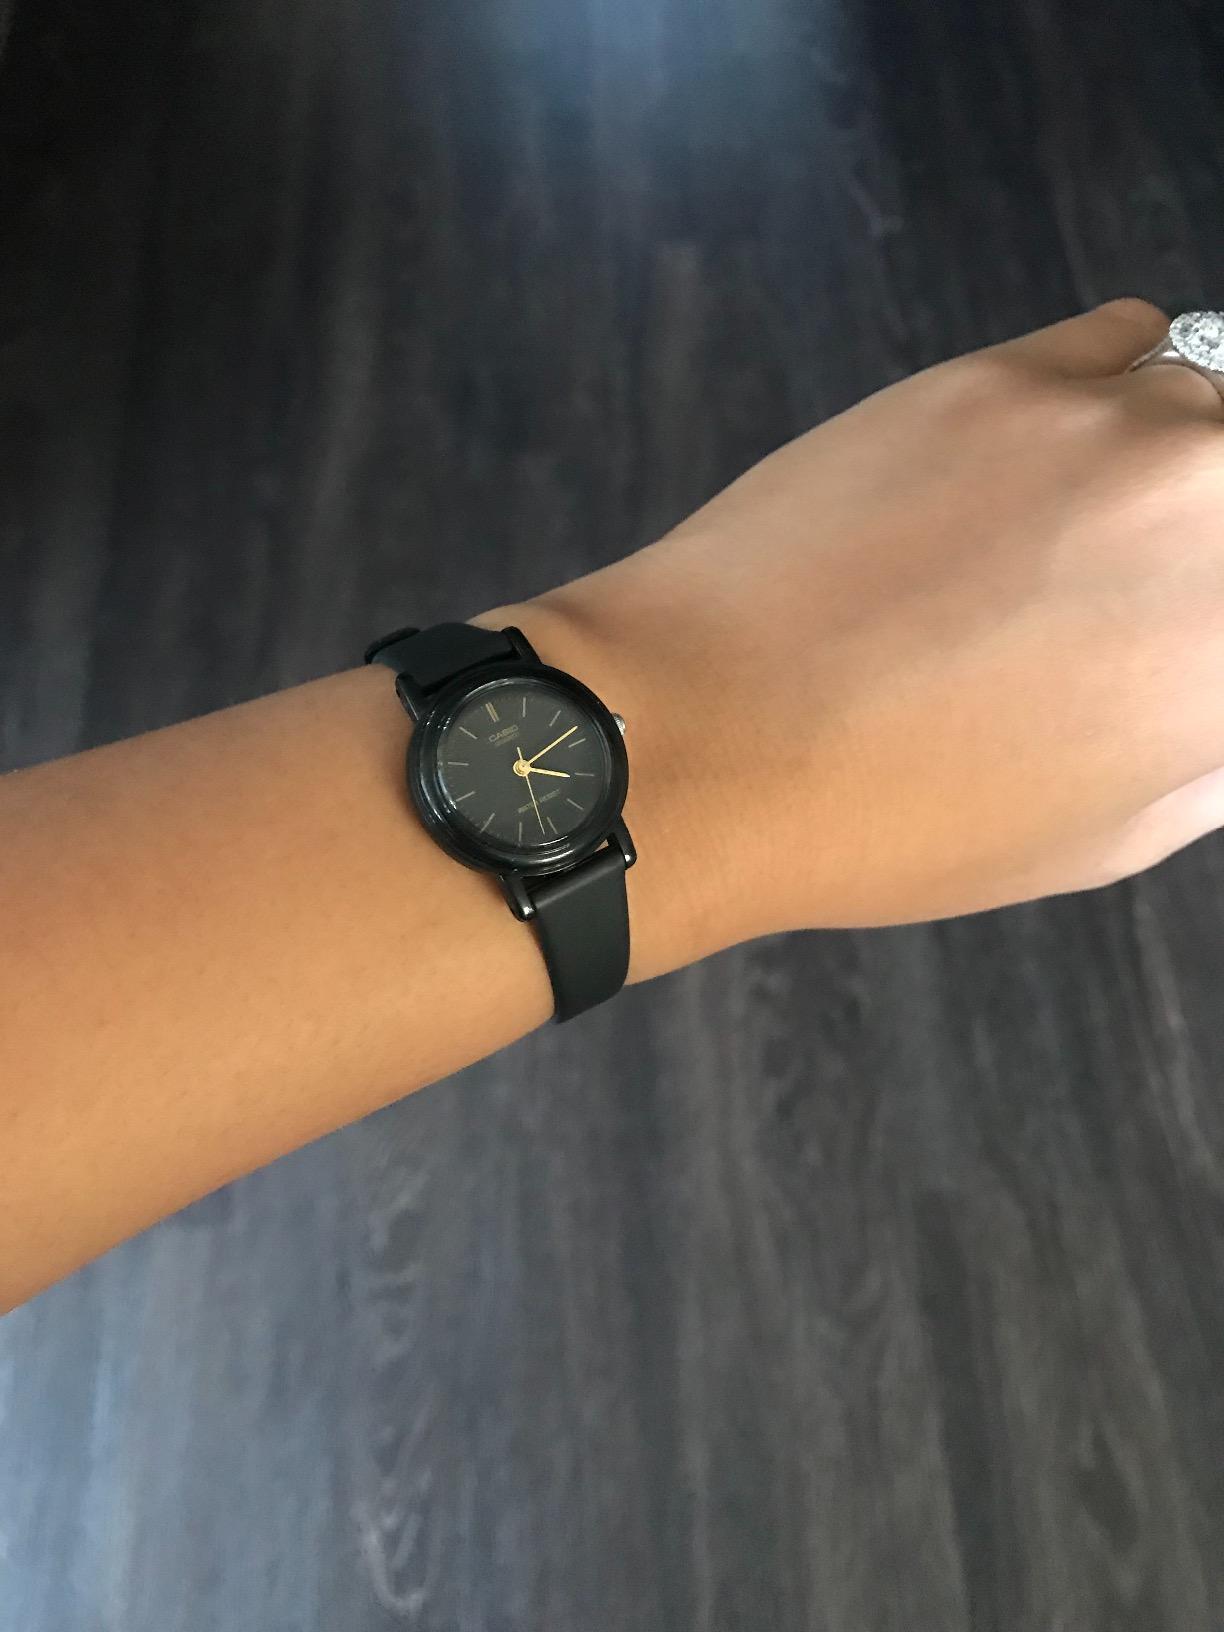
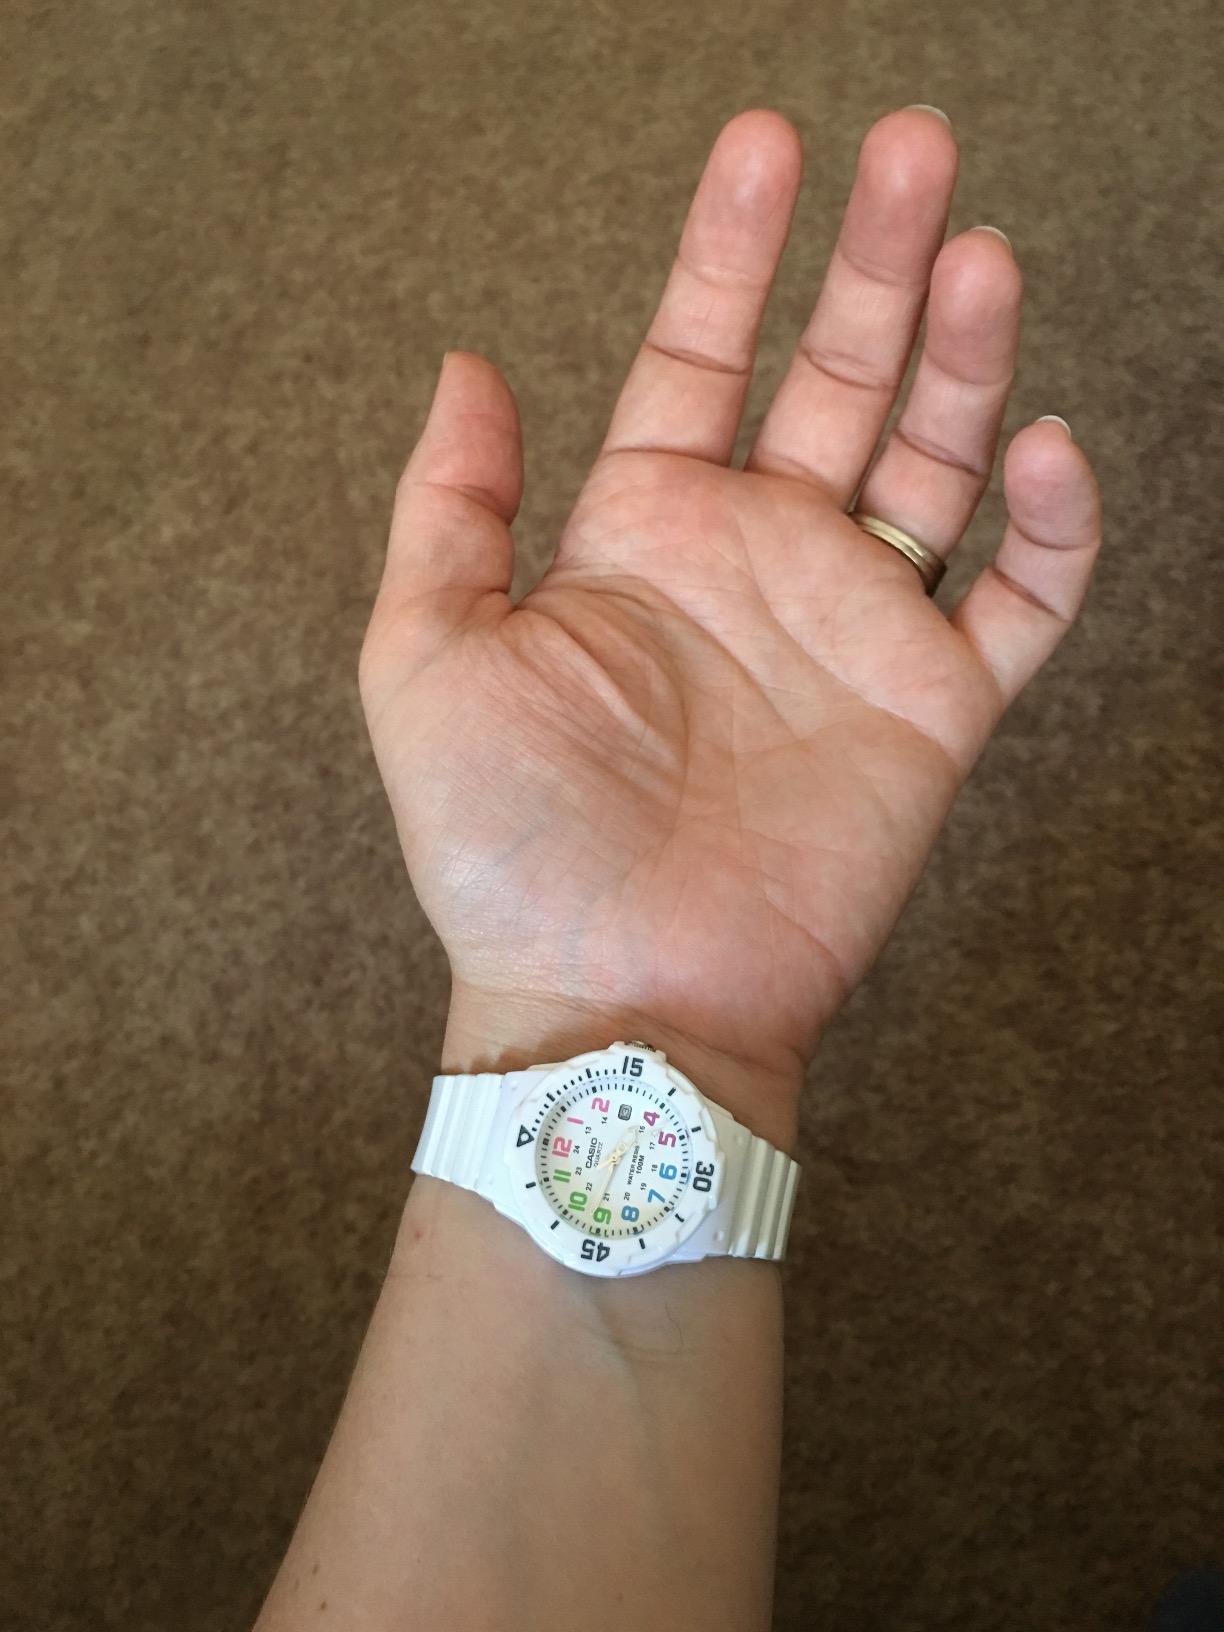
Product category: accessories_watch
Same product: no